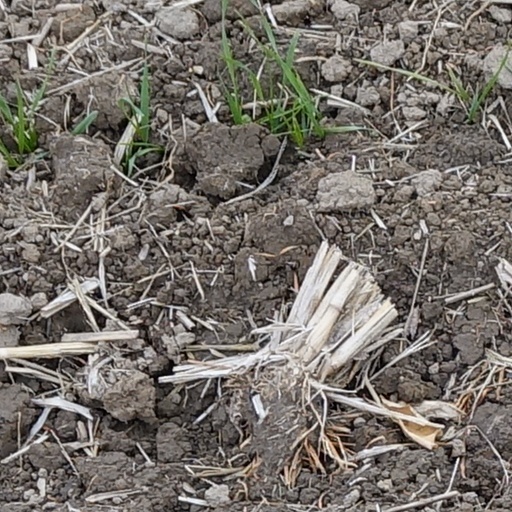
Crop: wheat